71st Infantry Division (Wehrmacht)

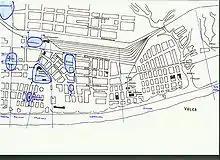
Stalingrad, November 1942: Fire plan of the all-round defense on the orders of Colonel Roske.

The author William Craig describes the severity of the fighting for Red Square in September 1942:“In this square the dead lay in grotesque contortions on the lawn and the sidewalks in dark red puddles. The traces of blood from the wounded, who had dragged themselves somewhere else, formed intertwined patterns on the pavement. The 'Univermag' was just an empty ruin. Mannequins riddled with bullets lay all over the place. Dead Germans and Russians, as they had fallen, lay next to each other in the corridors. The whole department store had become a morgue. The 'Pravda' building collapsed during the air raids on August 23, 1942. There was no longer anyone in the houses of the City of Soviets and the Red Army Club or in the Gorky Theater, empty window sockets and ugly black holes yawned in the walls. The shops in the side streets were also no longer open. Rotten tomatoes and mashed watermelons lay on the sidewalks, with parts of human bodies in between, swarmed around by swarms of flies."On September 18, 1942, the Gorokhov group's offensive in northern Stalingrad failed, so that the 6th Army could focus on fighting with the 62nd Army around the Mamayev Kurgan and the city center. Three regiments were embroiled in a swaying battle with the 13th GRD over the main station and the January 9th Square. Batrakov's 42nd RB withdrew to a defensive position west of the railway on the Tsaritza and thus tied the IR 211 again, which further exacerbated the precarious personnel situation of Hartmann's division.